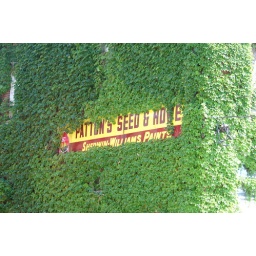
The vines on this wall surround an old sign for Patton's Seed &amp;amp; Hardware in Monmouth, IL.